Louis César de La Baume Le Blanc

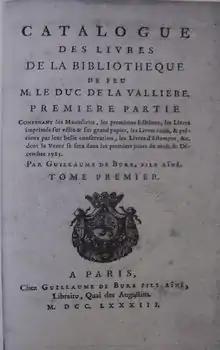
Catalogue of the first part of the sale of his library, 1783

Monsieur de La Vallière was also created the Captain of the Hunt by Louis XV of France as well as the Grand Falconer of France in 1748. King Louis XV respected him, and Louis César became close with the king's mistress, the famous Madame de Pompadour, who named him the master of her private theatre. In 1749 the king bestowed upon him the Order of the Holy Spirit in a ceremony which took place at the Palace of Versailles on 25 May. The order was the most prestigious in France.